Charles H. Poingdestre

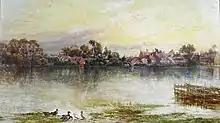
"River Scene with Buildings" oil on canvas.

Charles Henry Poingdestre (1825 in Jersey – 1905 in London) was a painter. He stayed in Rome 30 years where he opened a paint studio in Via dei Greci, n. 36.